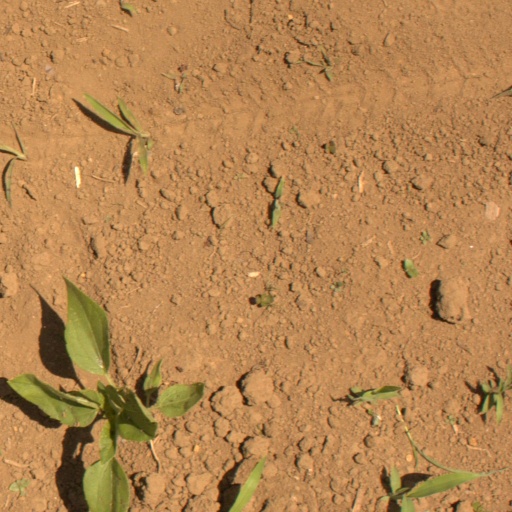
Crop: Jerusalem artichoke